Melee (game)

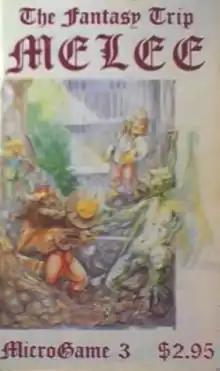
Cover of the second printing, 1st edition published by Metagaming Concepts

Melee is a board wargame designed by Steve Jackson, and released in 1977 by Metagaming Concepts. In 2019, "Melee" was revived and re-released by Steve Jackson Games.